Norwegian campaign order of battle

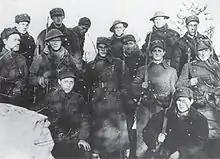
Norwegian Soldiers at Hegra Fortress

Naval Group Command West – "Generaladmiral" Alfred Saalwächter